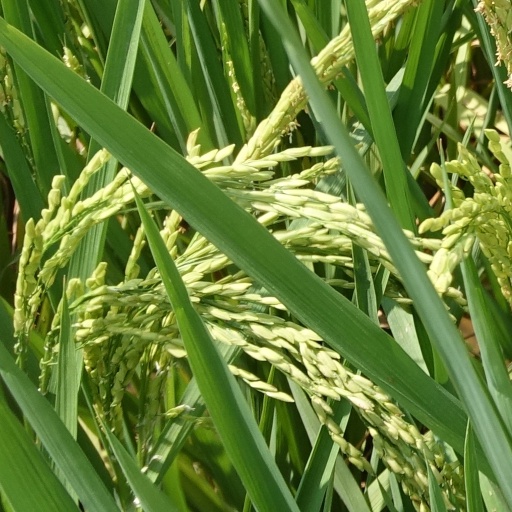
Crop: rice